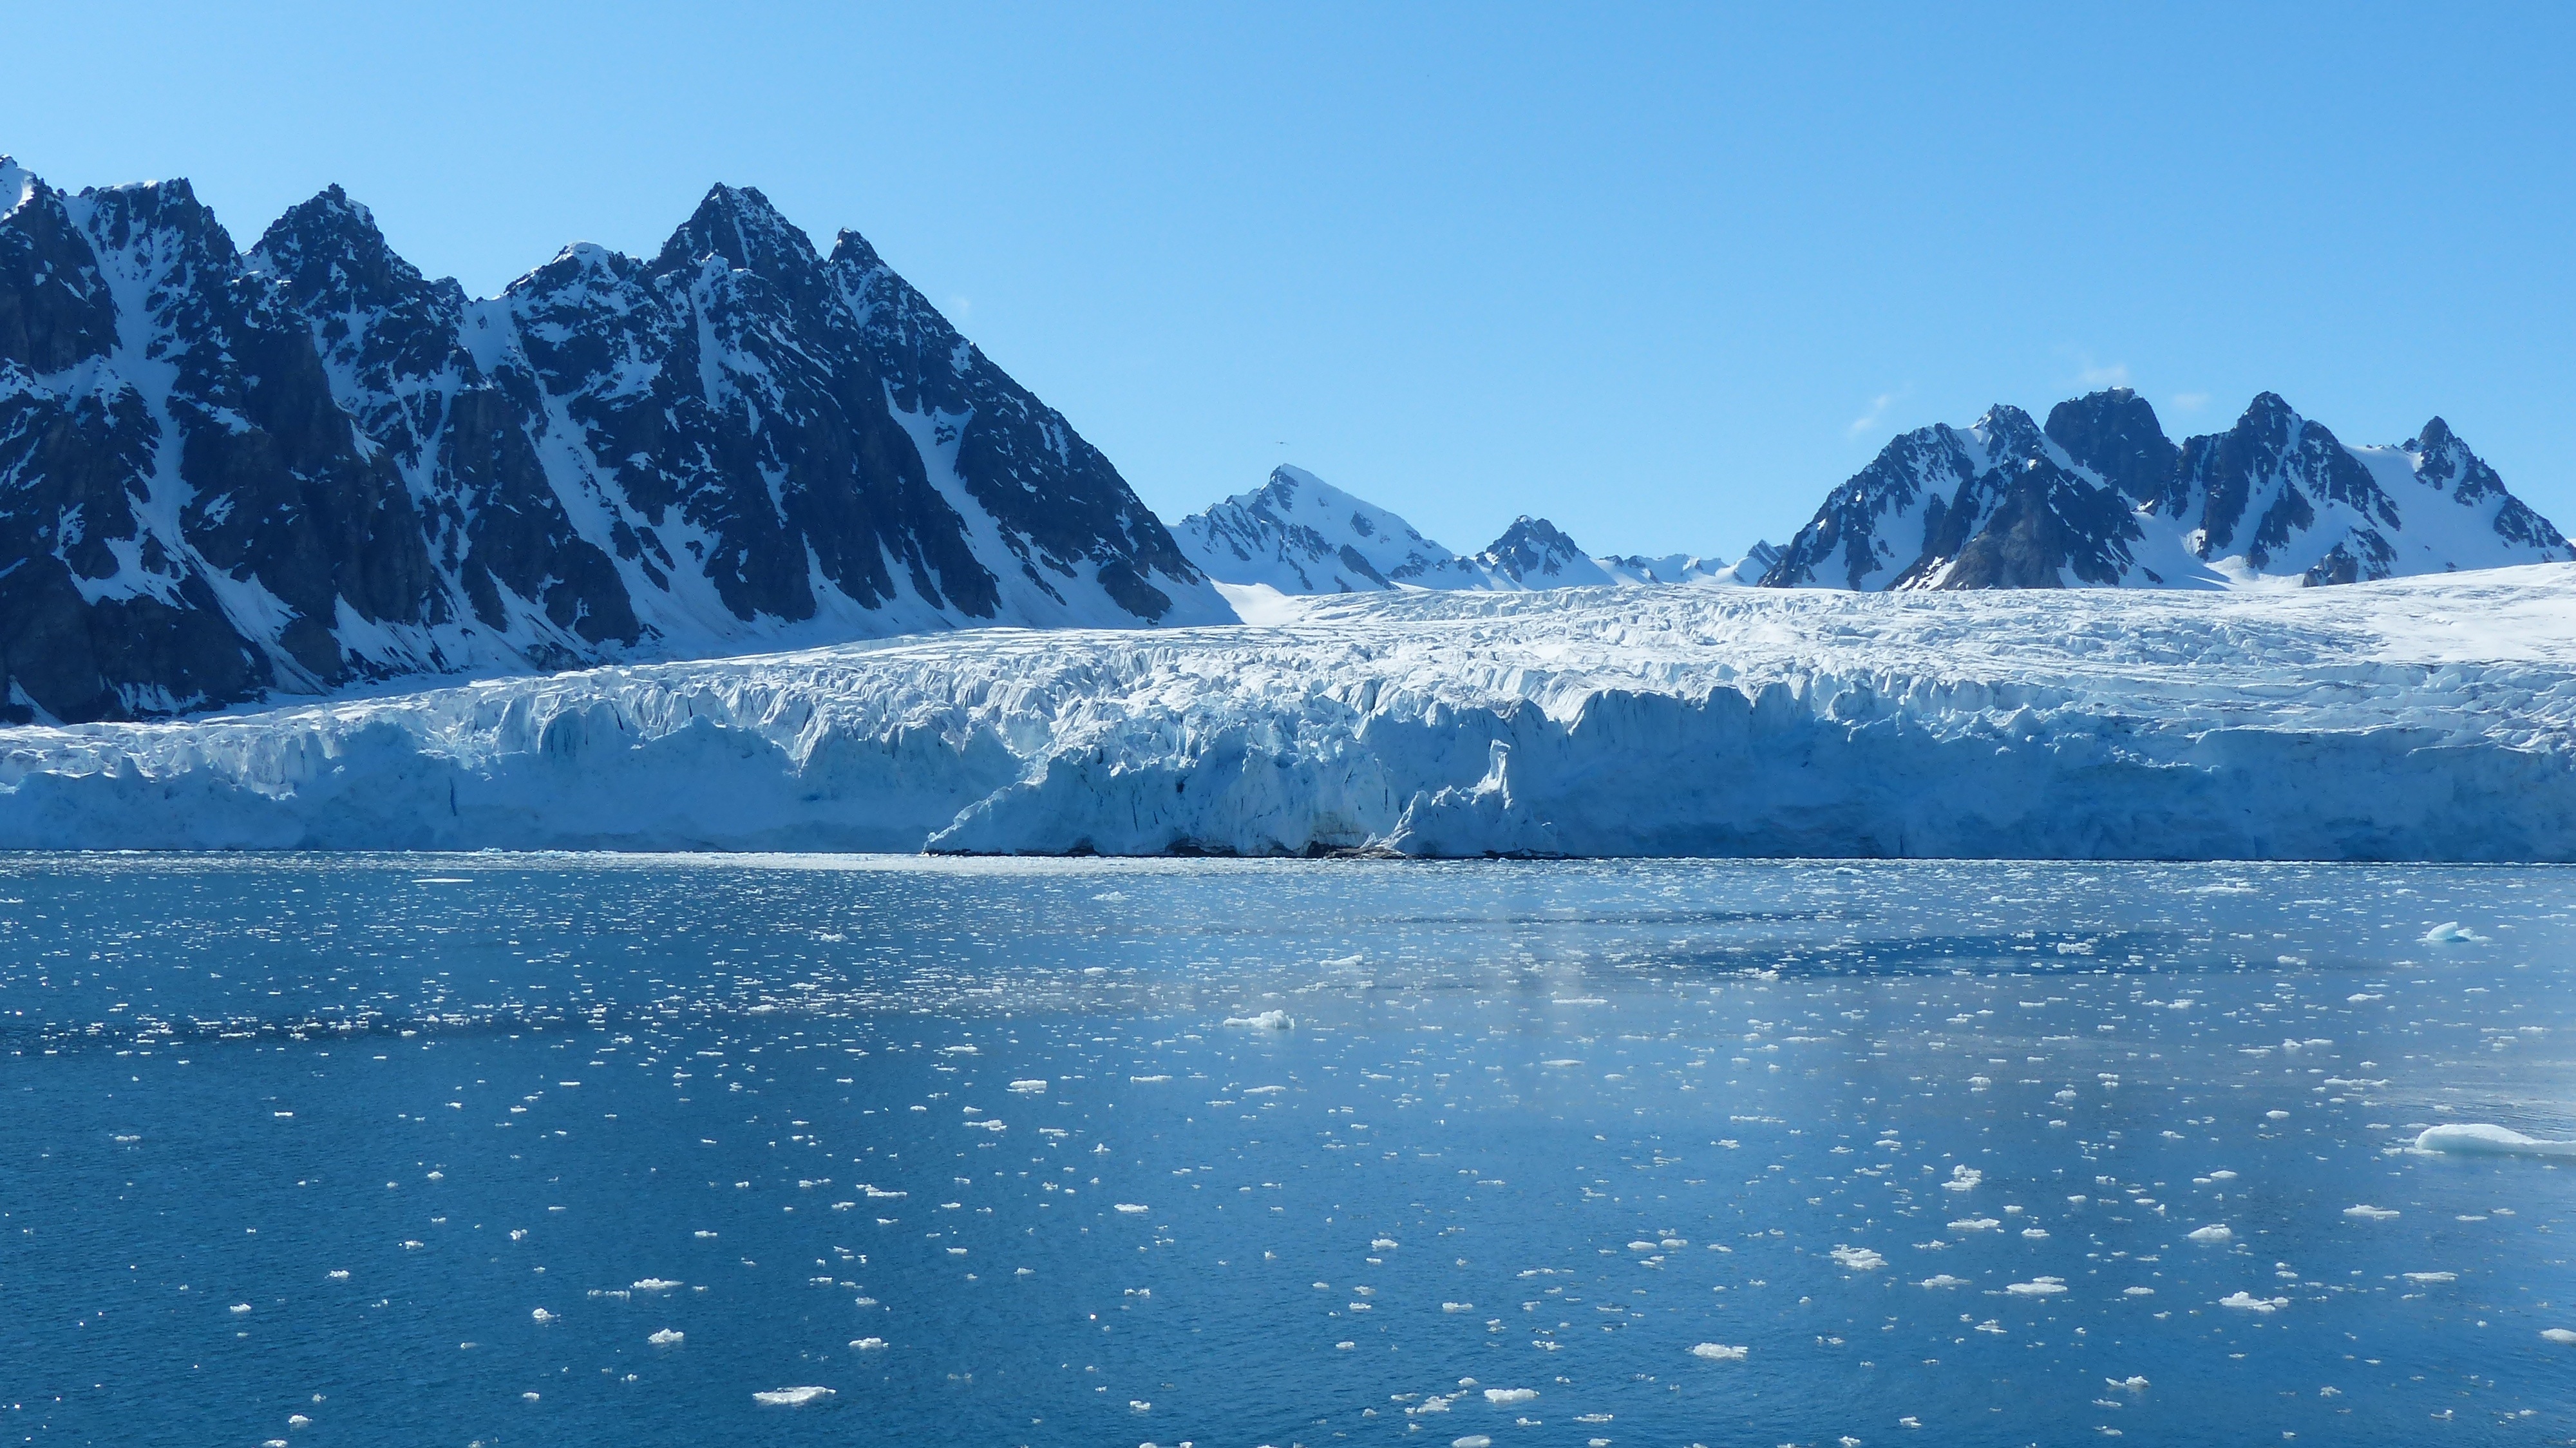
mountain, snow, cold, winter, lake, mountain range, ice, glacier, fjord, arctic, iceberg, snowfall, sunny, mountains, still, landform, arctic ocean, spitsbergen, geographical feature, glacial landform, ice cap